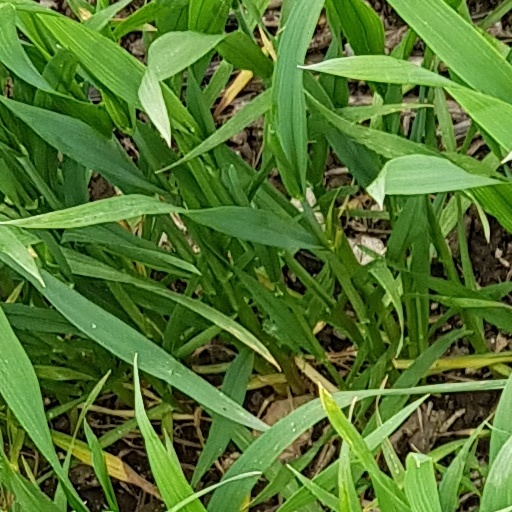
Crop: wheat